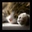
Label: cat